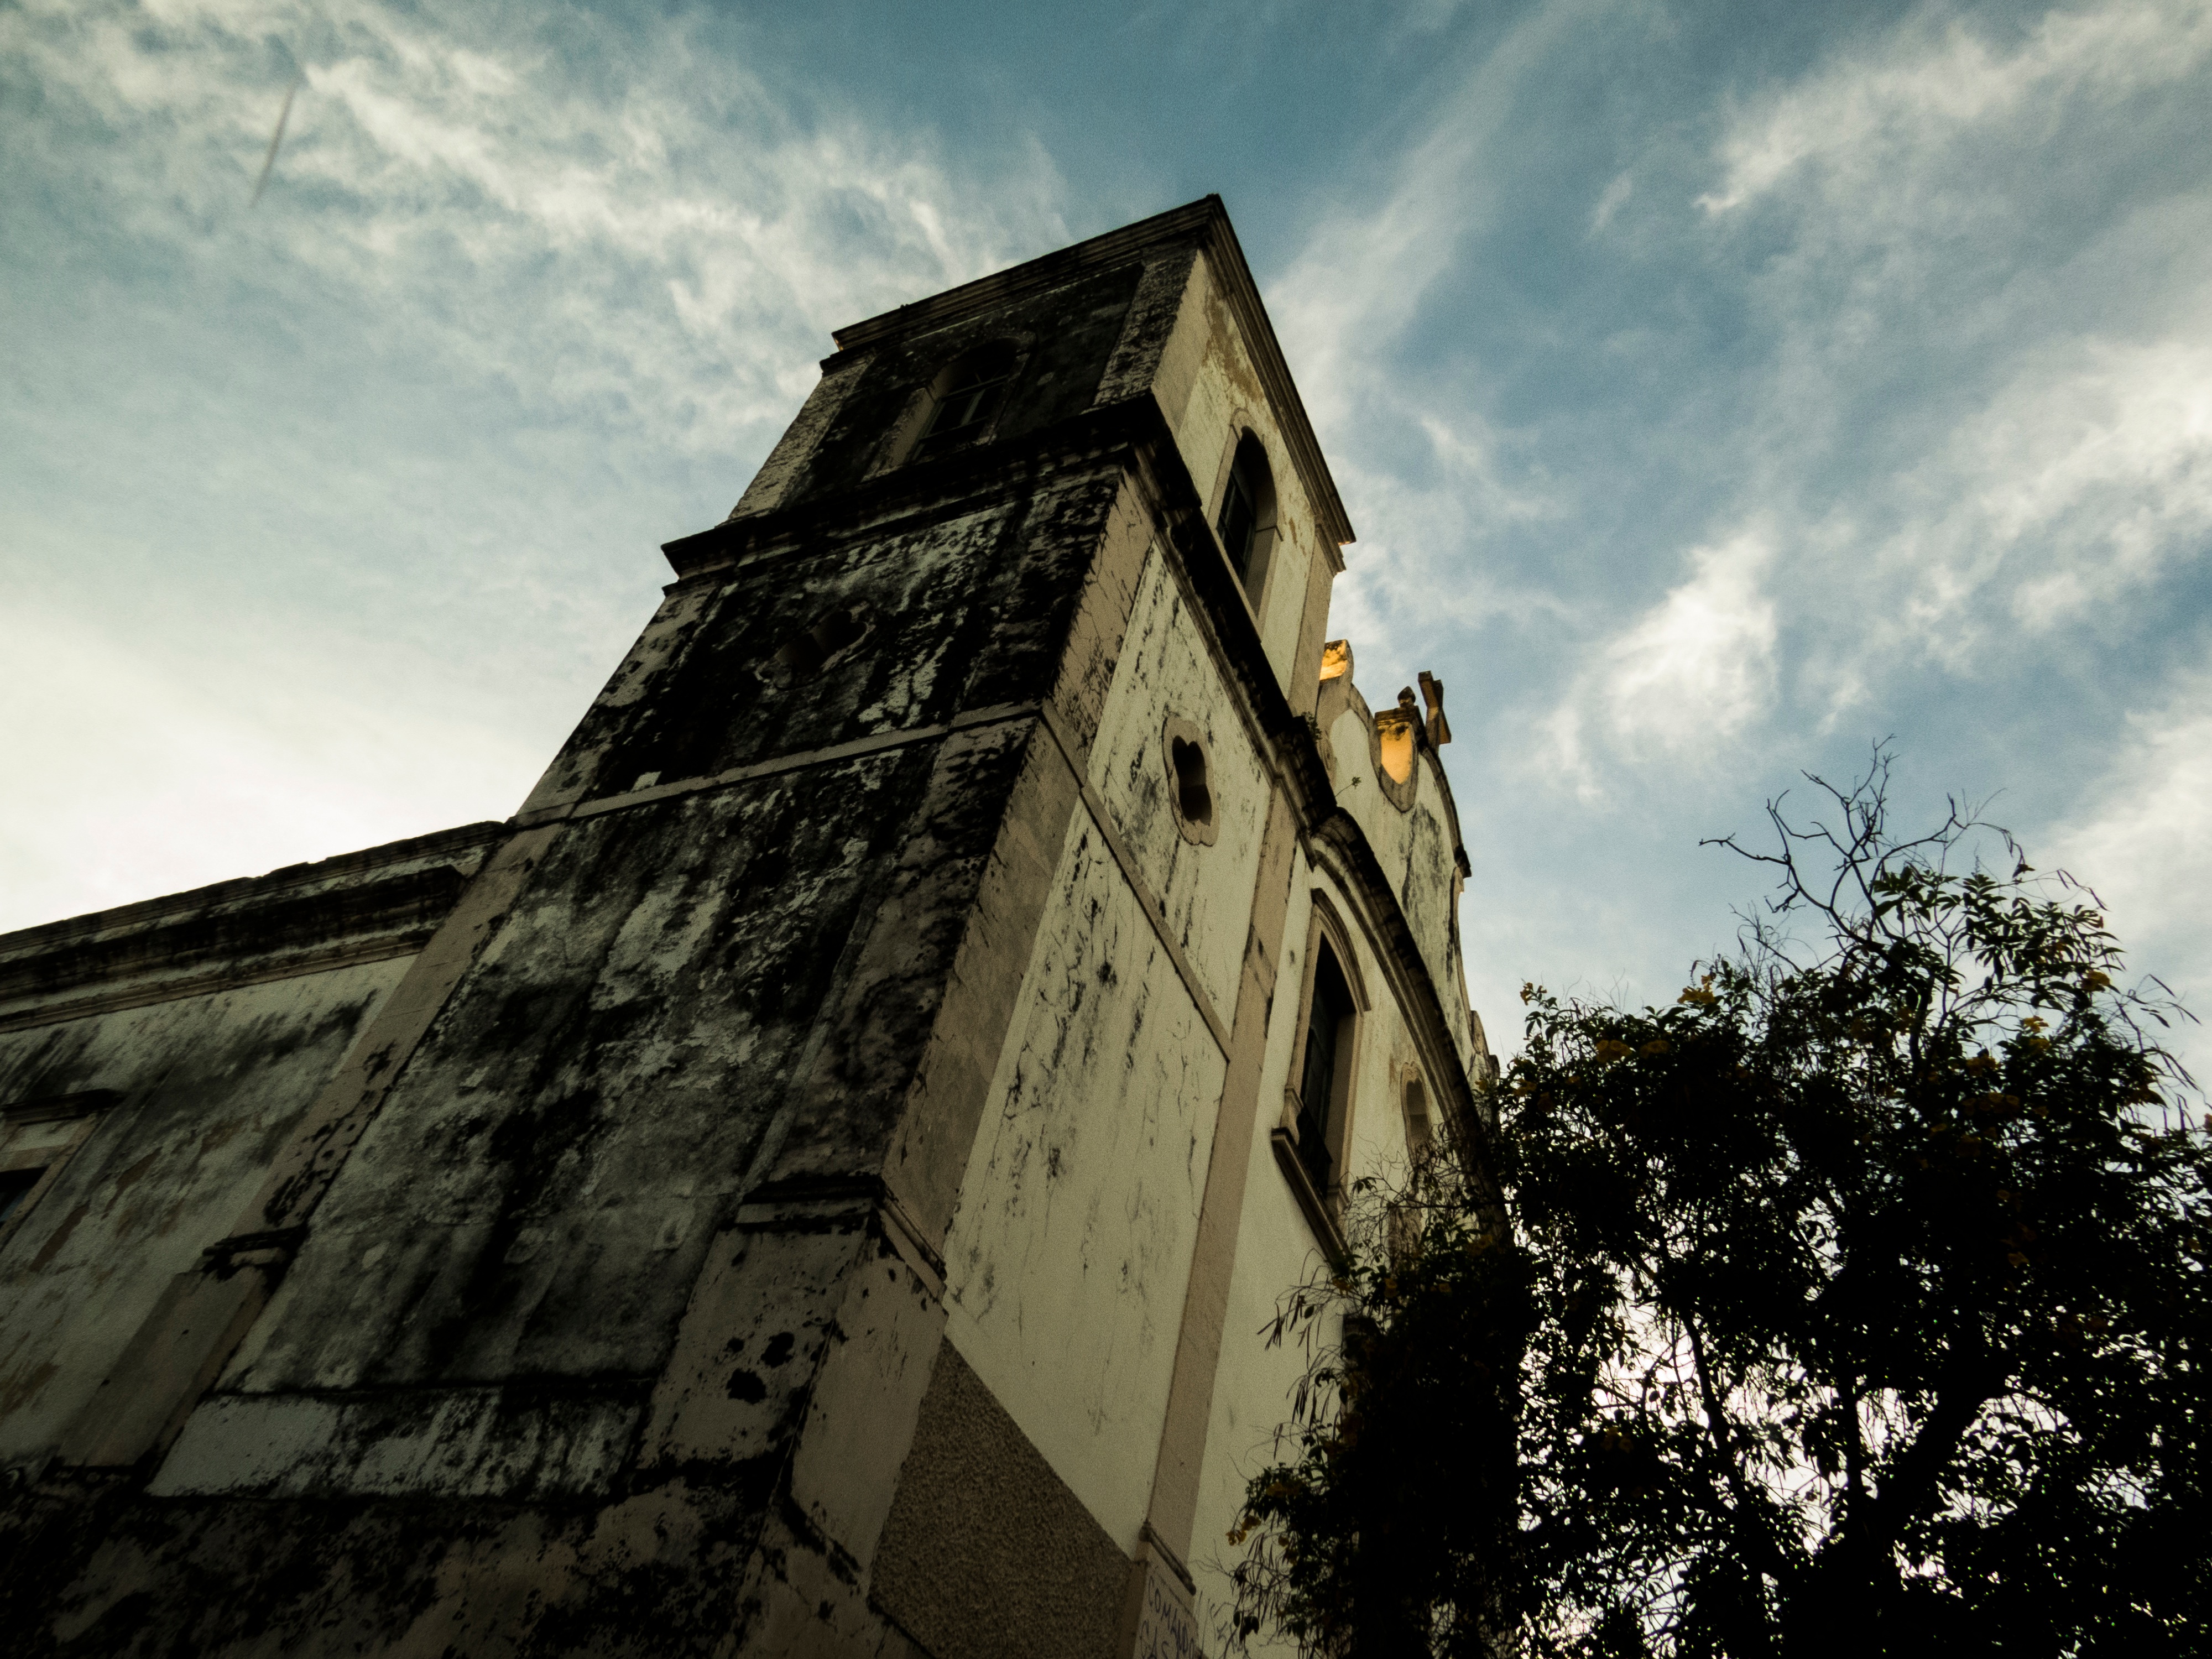
sky, house, sunlight, building, monument, tower, church, chapel, place of worship, temple, spire, ruins, steeple, ancient history